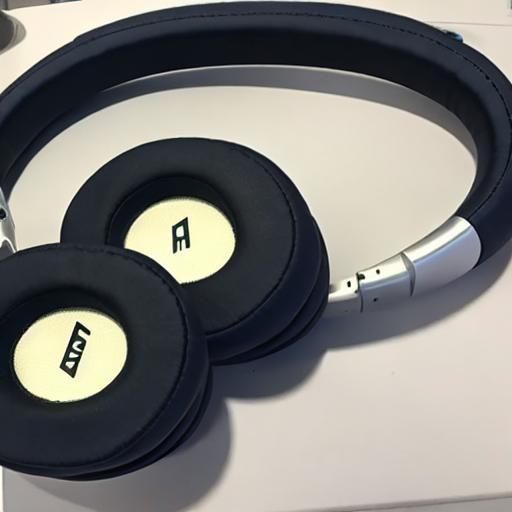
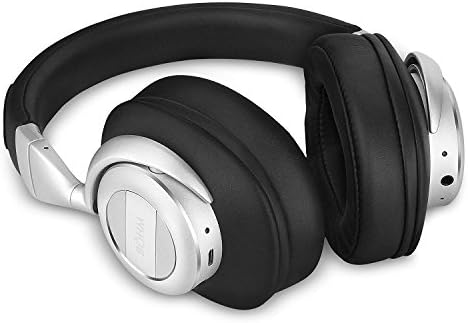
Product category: headphones
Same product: no